Common Army

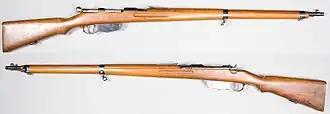
Mannlicher M1895

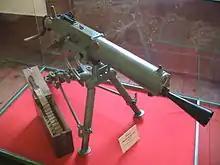
Schwarzlose MG M.07/12

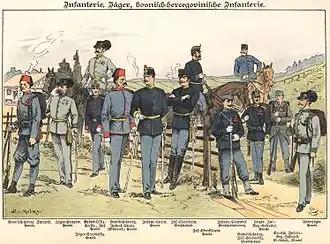
k.u.k. infantry around 1900

After their defeat at Königgrätz in 1866, Emperor Franz Joseph I and his army commanders were keen to learn lessons from the defeat, both in terms of armament, equipment and uniform, as well as army organization and military application. Very quickly, breech-loading guns were introduced, something that had hitherto been long-delayed, the use of which by the Prussians was seen as crucial to their success. Thus, the earlier Lorenz muzzle-loading system was converted to breech-loaders based on a proposal by Vienna master gunsmith, Karl Wänzel. The infantry small arms, Extra-Korps weapons and "Jägerstutzen" converted in this manner to single-shot breech-loaders were standardized under the designation "Model 1854/67" or "Model 1862/67" and distributed to the respective branches of service. However, the Wänzel system was not intended to be anything more than a temporary stopgap. Subsequently, the "tabernacle lock", developed by Joseph Werndl, provided an entirely new solution in the shape of a fundamentally groundbreaking breechblock system. This rotary block with loading groove for breech loading rifles subsequently made the Austrian Arms Factory ("Österreichische Waffenfabriksgesellschaft") in Steyr into the biggest arms producer in Europe in its day. These small arms, standardized on the Werndl system, were introduced with the designations M1867, M1873, M1867/77 and M1873/77 and formed the standard weapon of the Imperial and Royal infantry and cavalry.